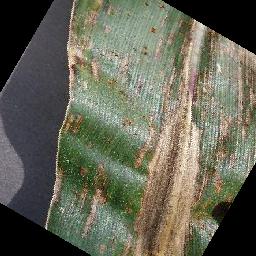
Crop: corn
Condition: (maize)_cercospora_spot_gray_spot